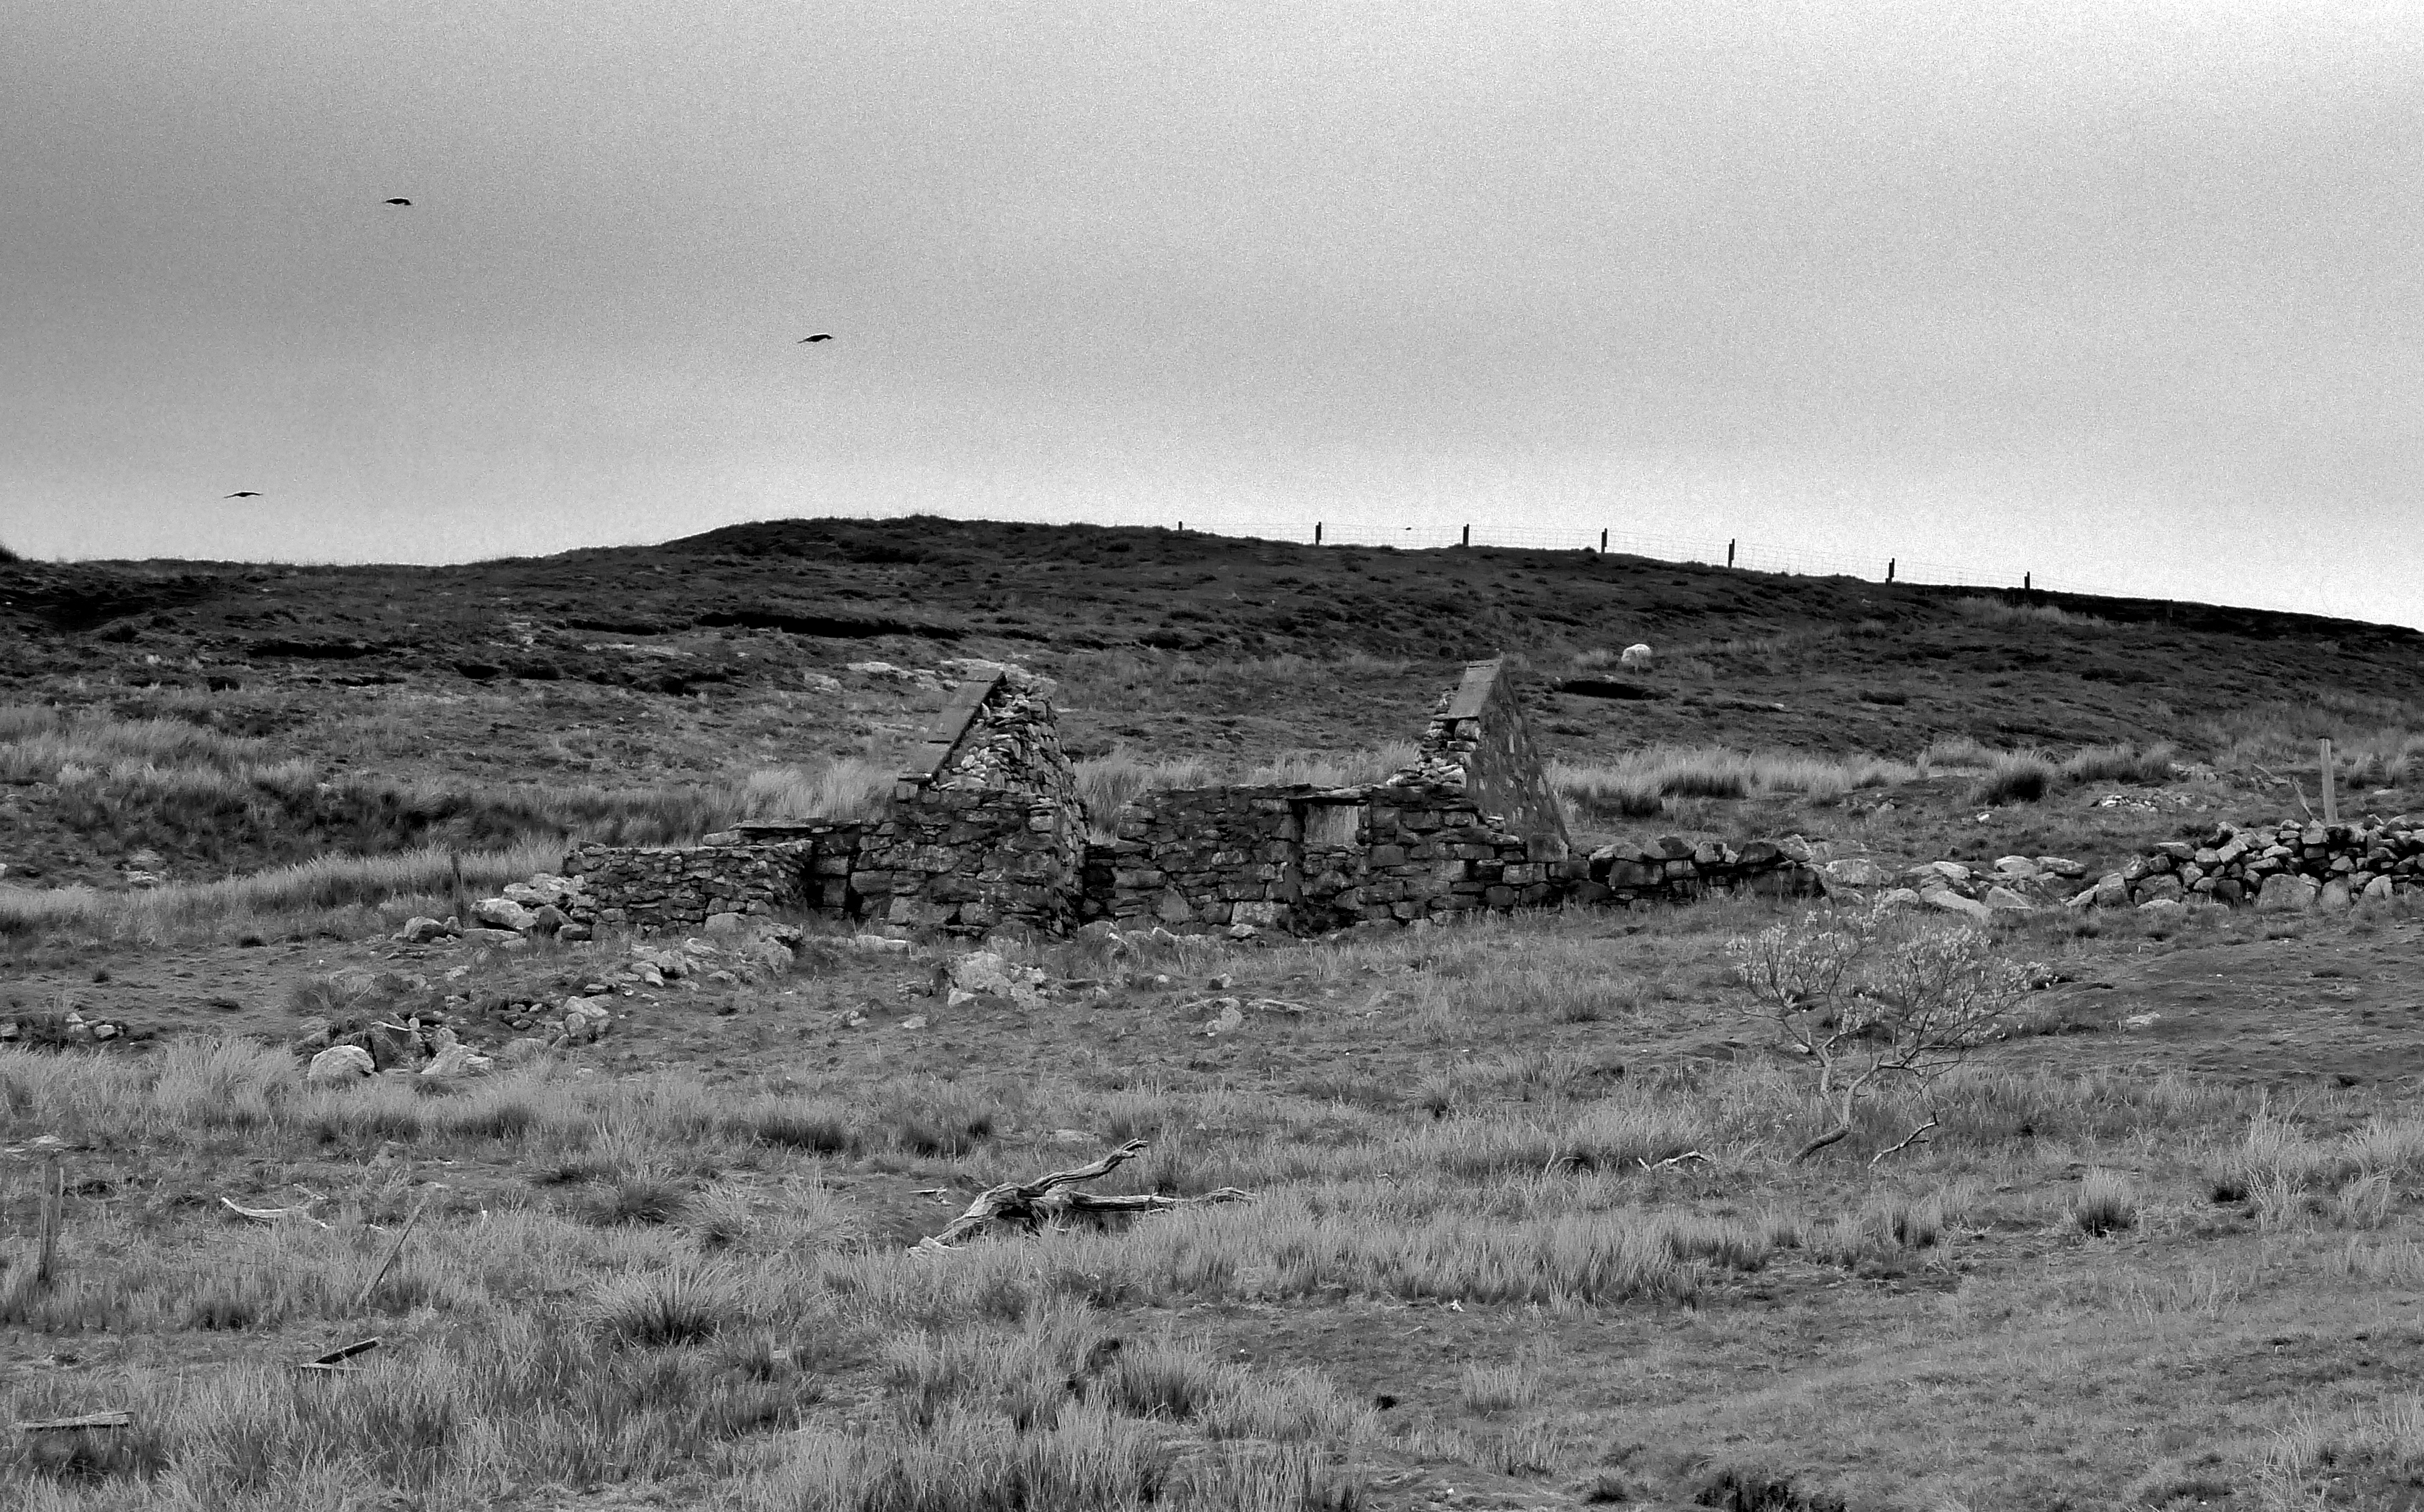
landscape, sea, coast, rock, black and white, house, hill, monochrome, terrain, plain, bw, ruins, plateau, habitat, shetlandislands, fz38, rural area, monochrome photography, natural environment